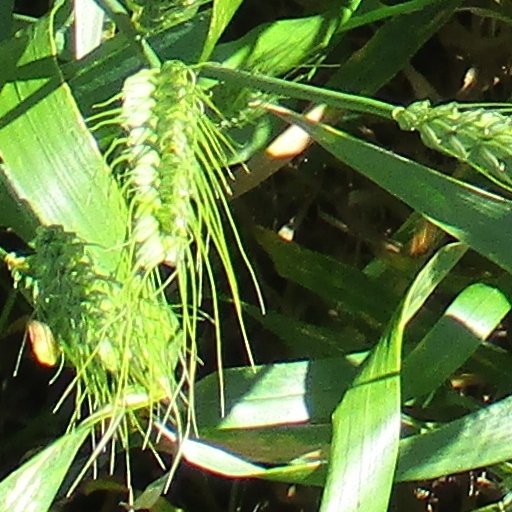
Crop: wheat